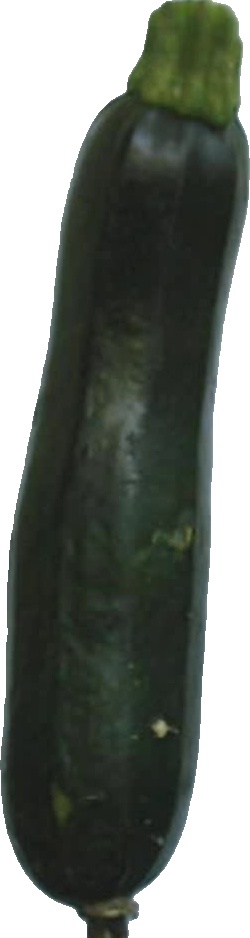
Label: zucchini_dark_1